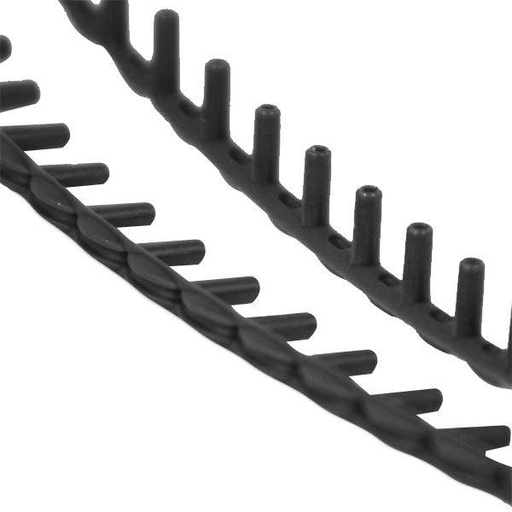
Crossbow 6 Grommets
Crossbow 6 Grommets
Brand: Head
Category: Sporting Goods > Outdoor Recreation > Hunting & Shooting > Archery > Bow & Crossbow Accessories > Bow & Crossbow Hardware & Parts